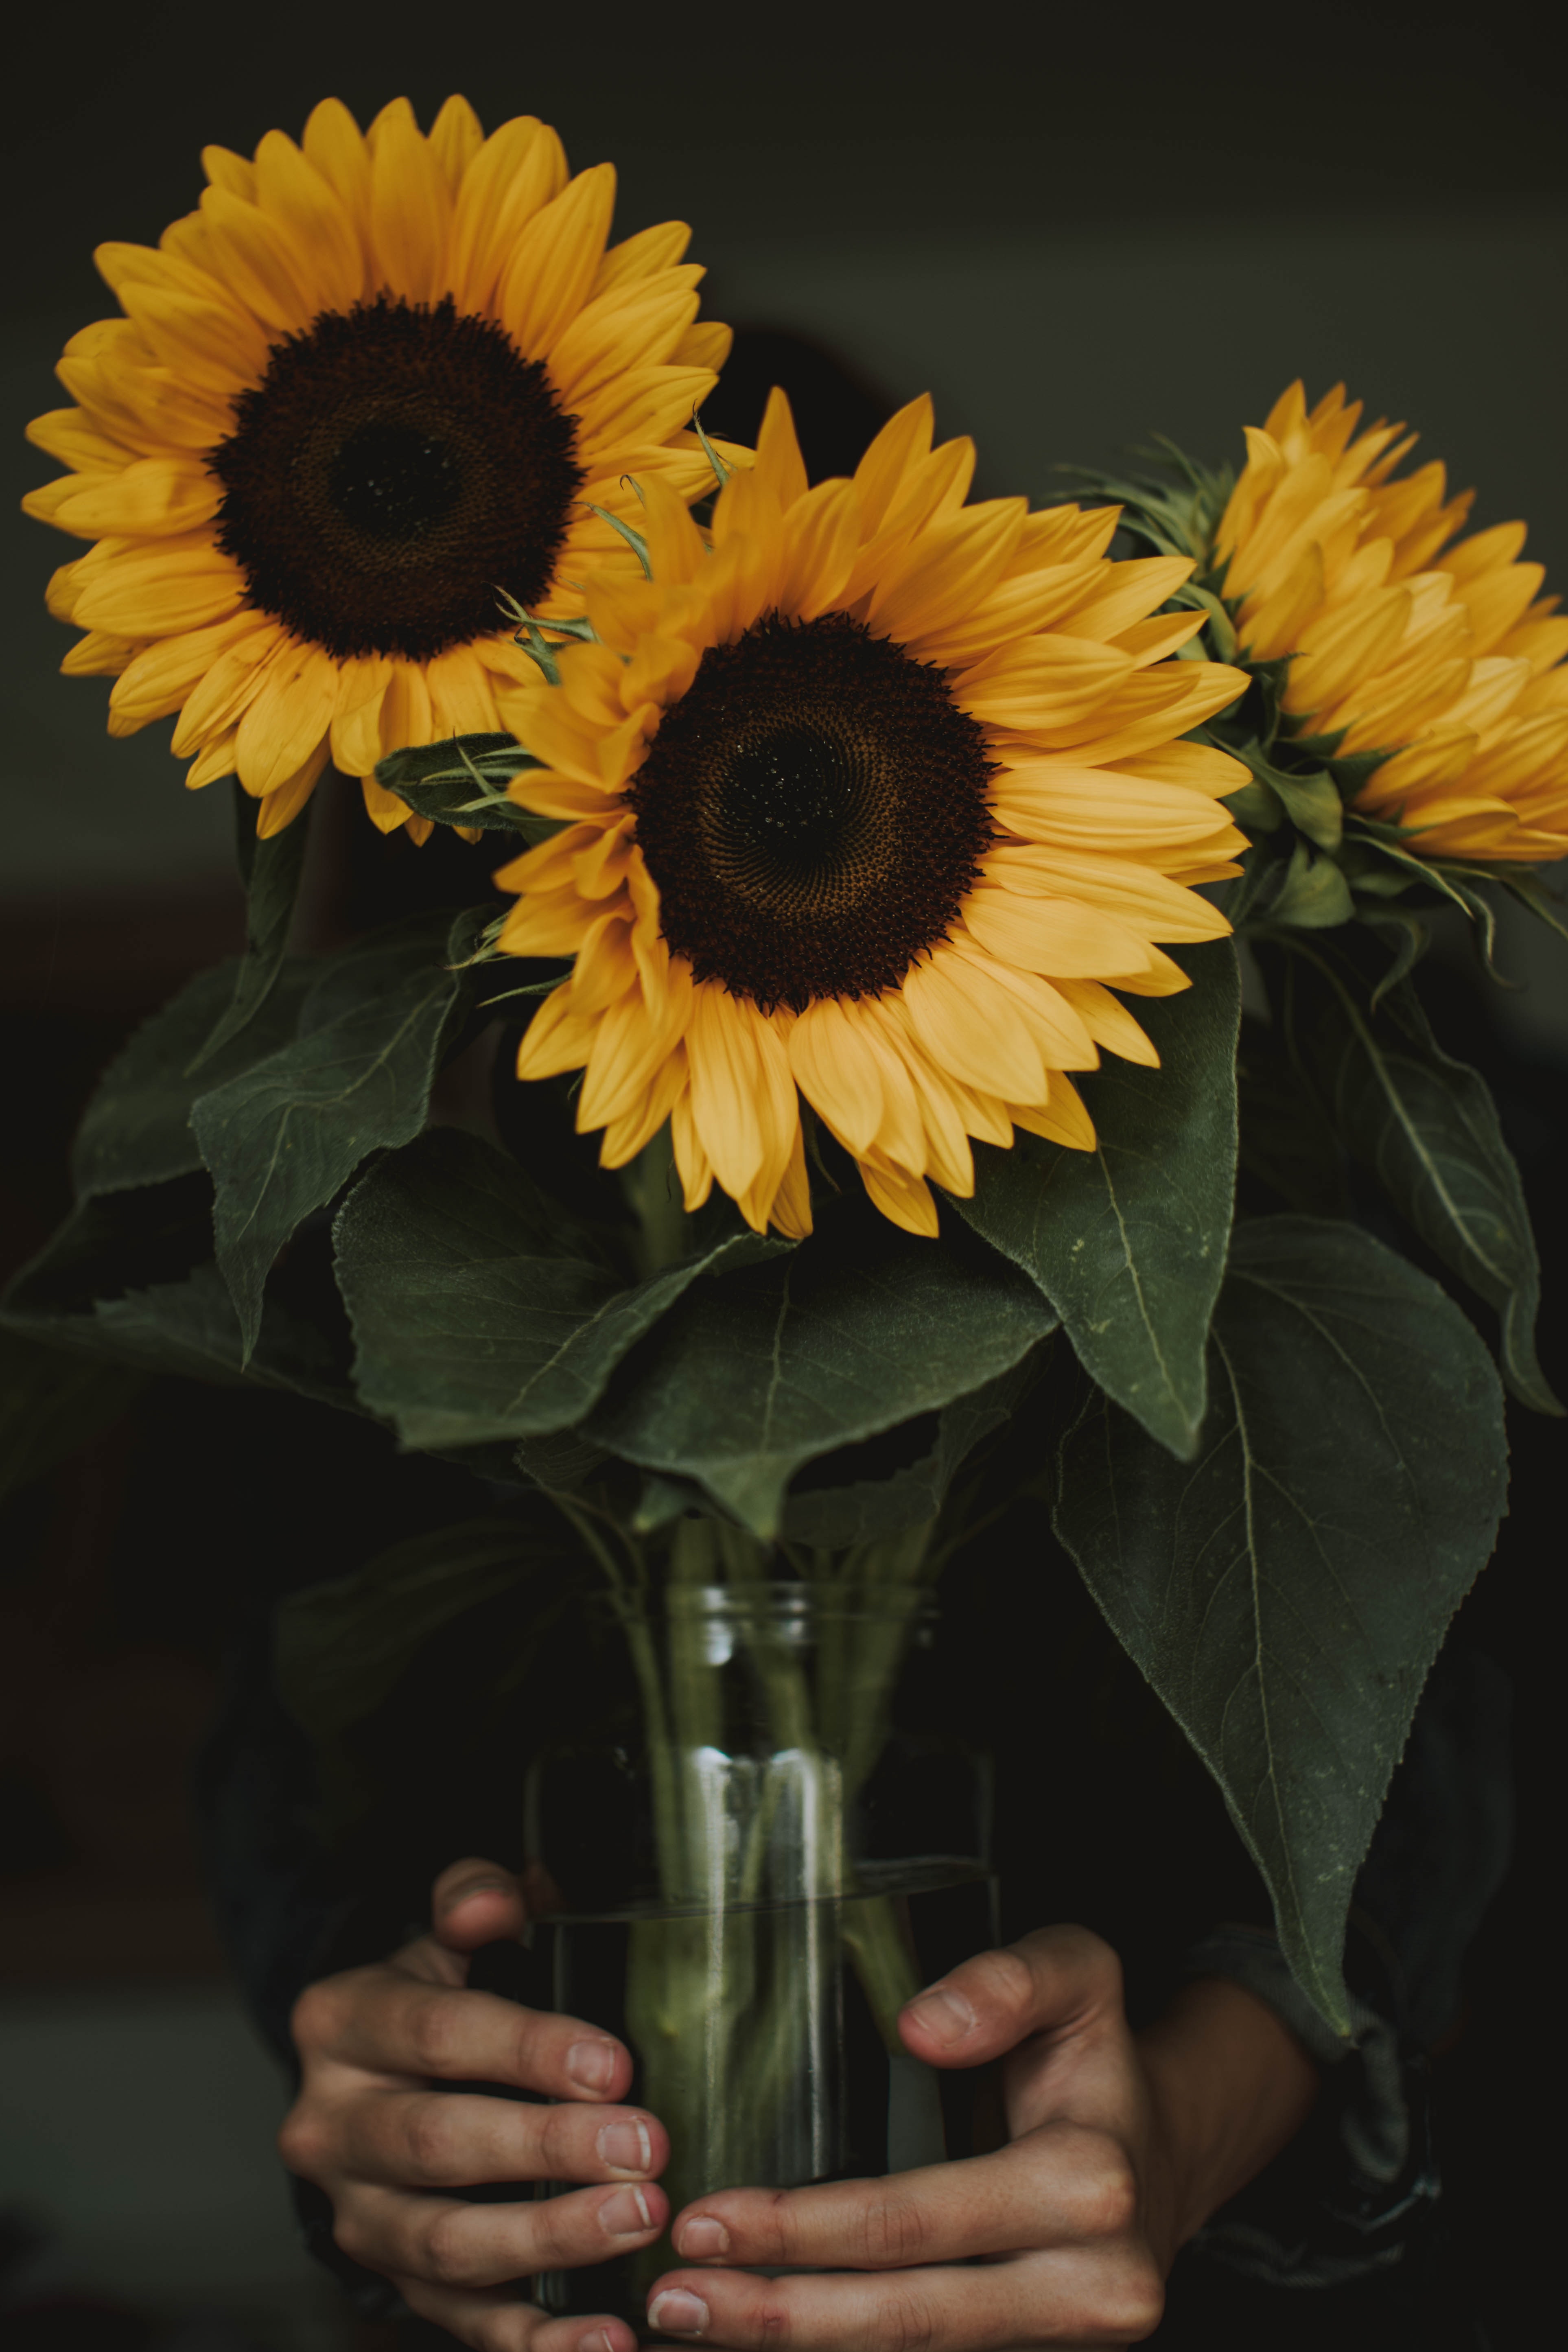
flower, sunflower, cut flowers, yellow, plant, bouquet, still life photography, floristry, flowering plant, floral design, flower arranging, still life, petal, vase, barberton daisy, sunflower seed, gerbera, vegetarian food, artificial flower, photography, daisy family, calendula, plant stem, annual plant, asterales, wildflower, perennial plant